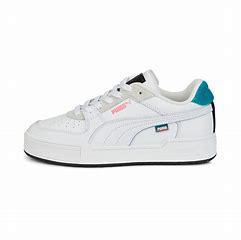
Brand: Puma
Model: Ca Pro